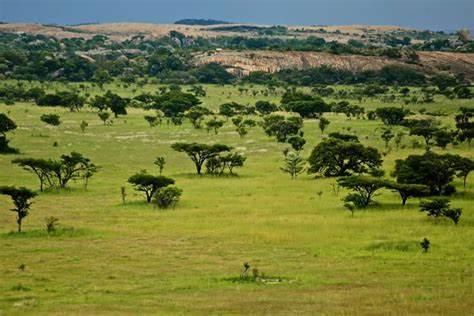
Eneo la wazi lenye ardhi tambarare iliyo zungukwa na uoto wa asili kama vile nyasi fupi, vichaka na miti iliyo tawanyika kutengeneza mandhari kwa ajili ya hifadhi ya msitu au hifadhi ya wanyama pori.